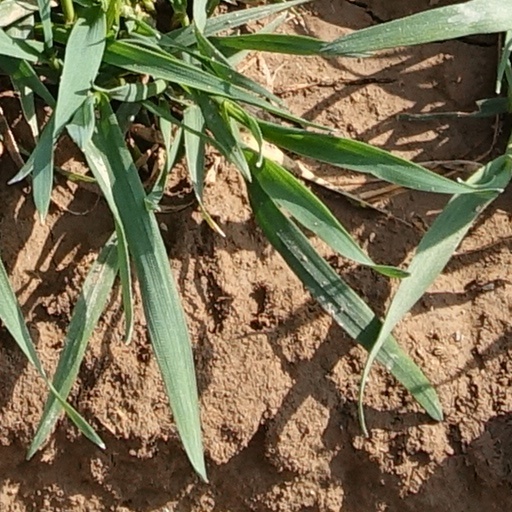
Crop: wheat